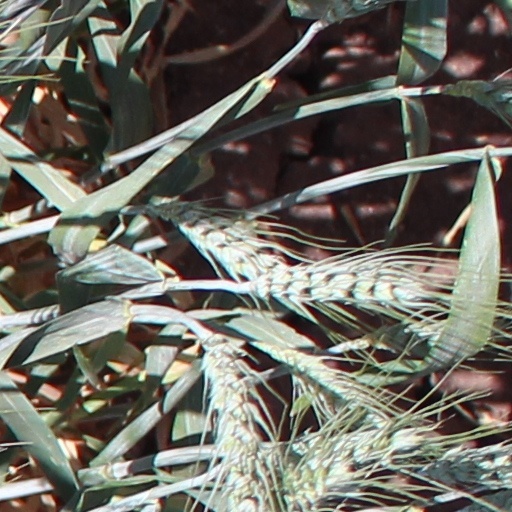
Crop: wheat